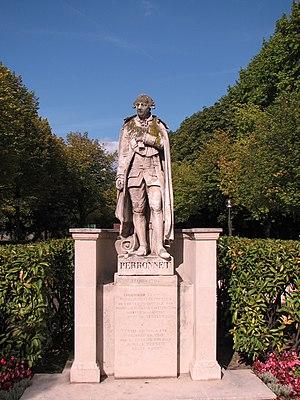
Cet article recense les œuvres d'art dans l'espace public dans les Hauts-de-Seine, en France.
L'île de Puteaux est une île de la Seine située dans le département des Hauts-de-Seine et dont le territoire appartient à la ville de Puteaux. Depuis 1935 elle est mitoyenne de l'île du Pont appartenant à la ville de Neuilly-sur-Seine.
Jean-Rodolphe Perronet, né à Suresnes le 25 octobre 1708, mort à Paris le 27 février 1794, est un ingénieur et architecte français, fondateur et premier directeur de l’École des ponts et chaussées.